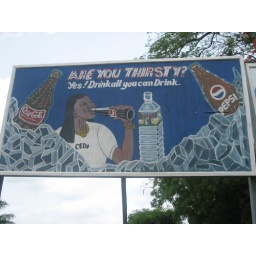
most of the signs around Ghana were hand made, and often wonderfully colorful